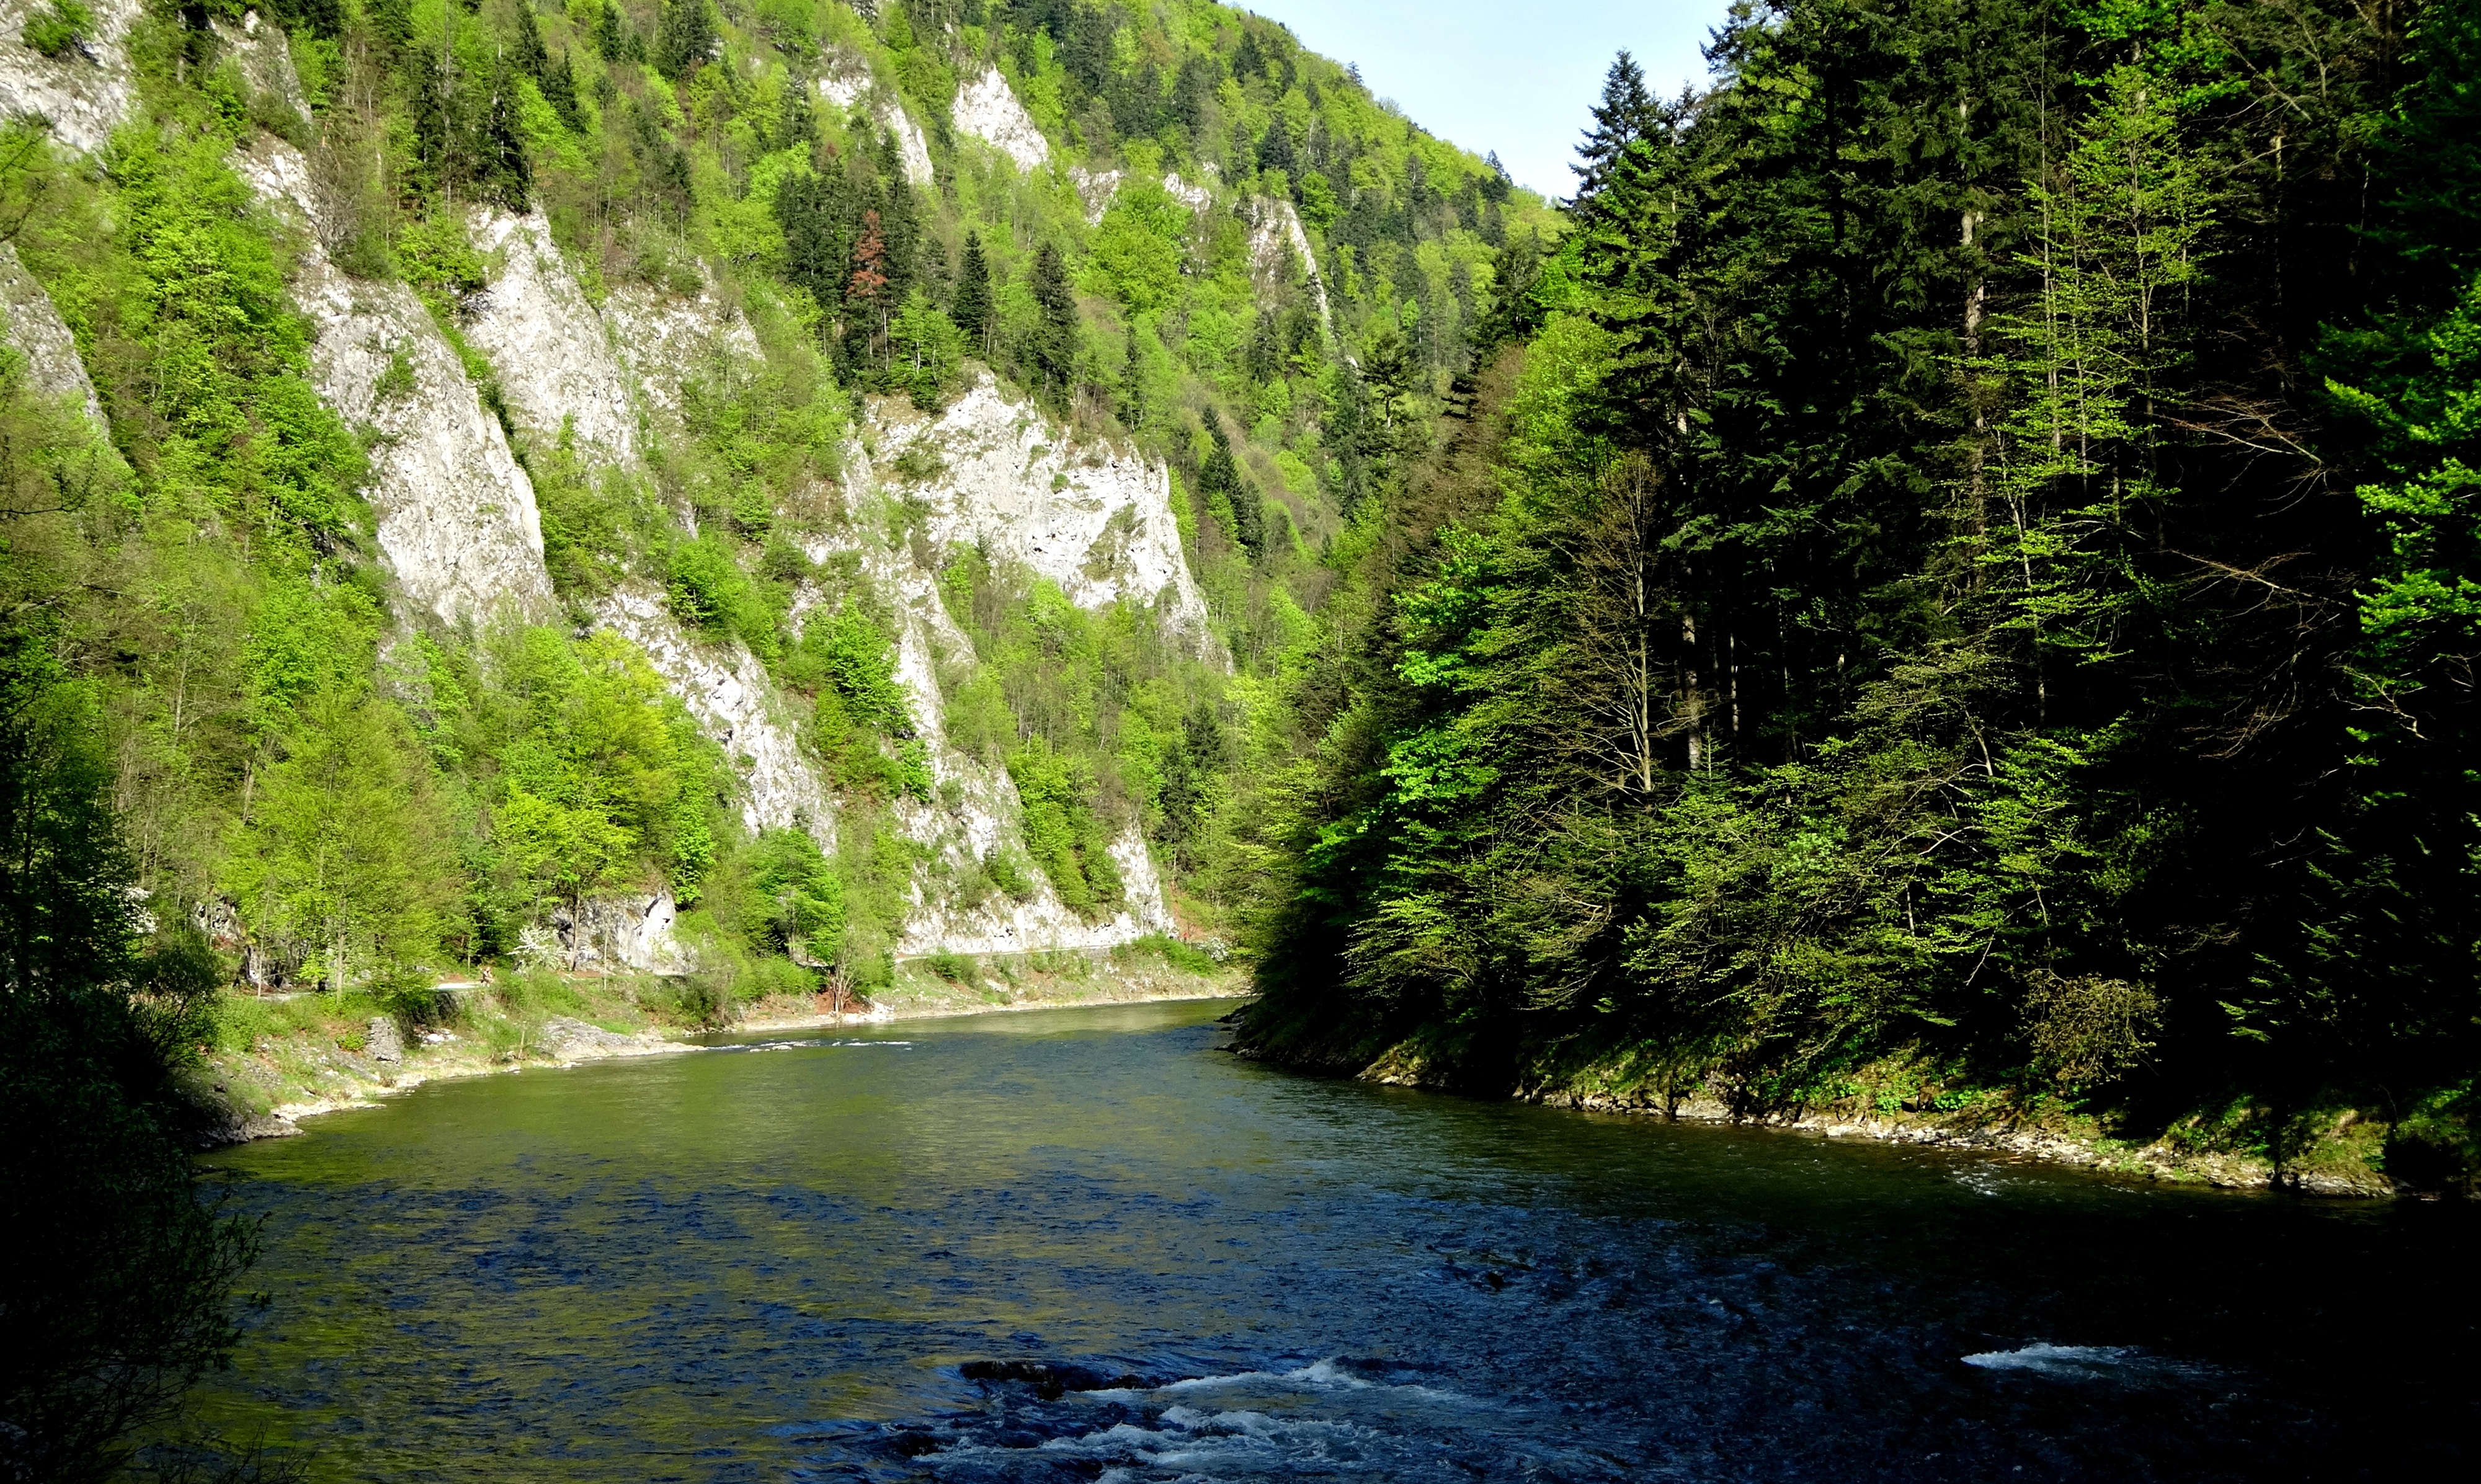
landscape, tree, water, nature, forest, waterfall, wilderness, river, valley, stream, jungle, rapid, tourism, body of water, mountains, rainforest, water feature, hiking trails, pieniny, landform, dunajec, geographical feature